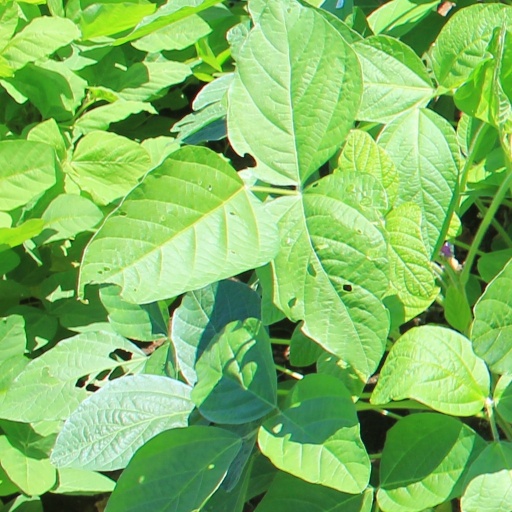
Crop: soybean